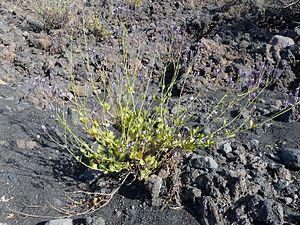
Chã das Caldeiras (île de Fogo, Cap-Vert)